Hideo Kodama

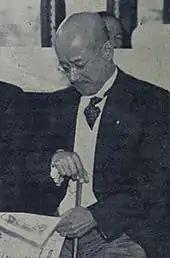
Kodama Hideo in July 1935

Kodama was born in Yamaguchi Prefecture. After graduating from the Law School of Tokyo Imperial University in 1900, he obtained a position at the Ministry of Finance, passing his career civil service examinations the same year. He served in a number of bureaucratic posts. During the Russo-Japanese War, he was assigned to the Imperial General Headquarters and sent to the Liaodong Peninsula (under Japanese occupation), where he served as liaison between the civilian government in Tokyo and the Japanese general armies in Manchuria. Following the war, he returned to the Finance Ministry as head of the government's Tobacco Monopoly. He was later assigned to serve in the Japanese Government-General of Korea, as a secretary to the Privy Council, and as a member of the House of Peers. Upon his father's death on 23 July 1906, he inherited the title of viscount and took a seat in the House of Peers. After petitioning the Meiji Emperor, the emperor elevated him to count on 2 October 1907 in recognition of his father's service. From 1916 to 1918, he served as Chief Cabinet Secretary. From 26 Sep 1923 to 17 Dec 1927 Kodama was governor of the Kwantung Leased Territory. In the late 1920s, Kodama was the civilian administrator of Korea.